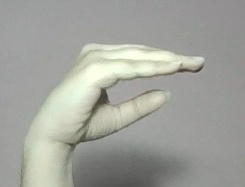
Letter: jeem